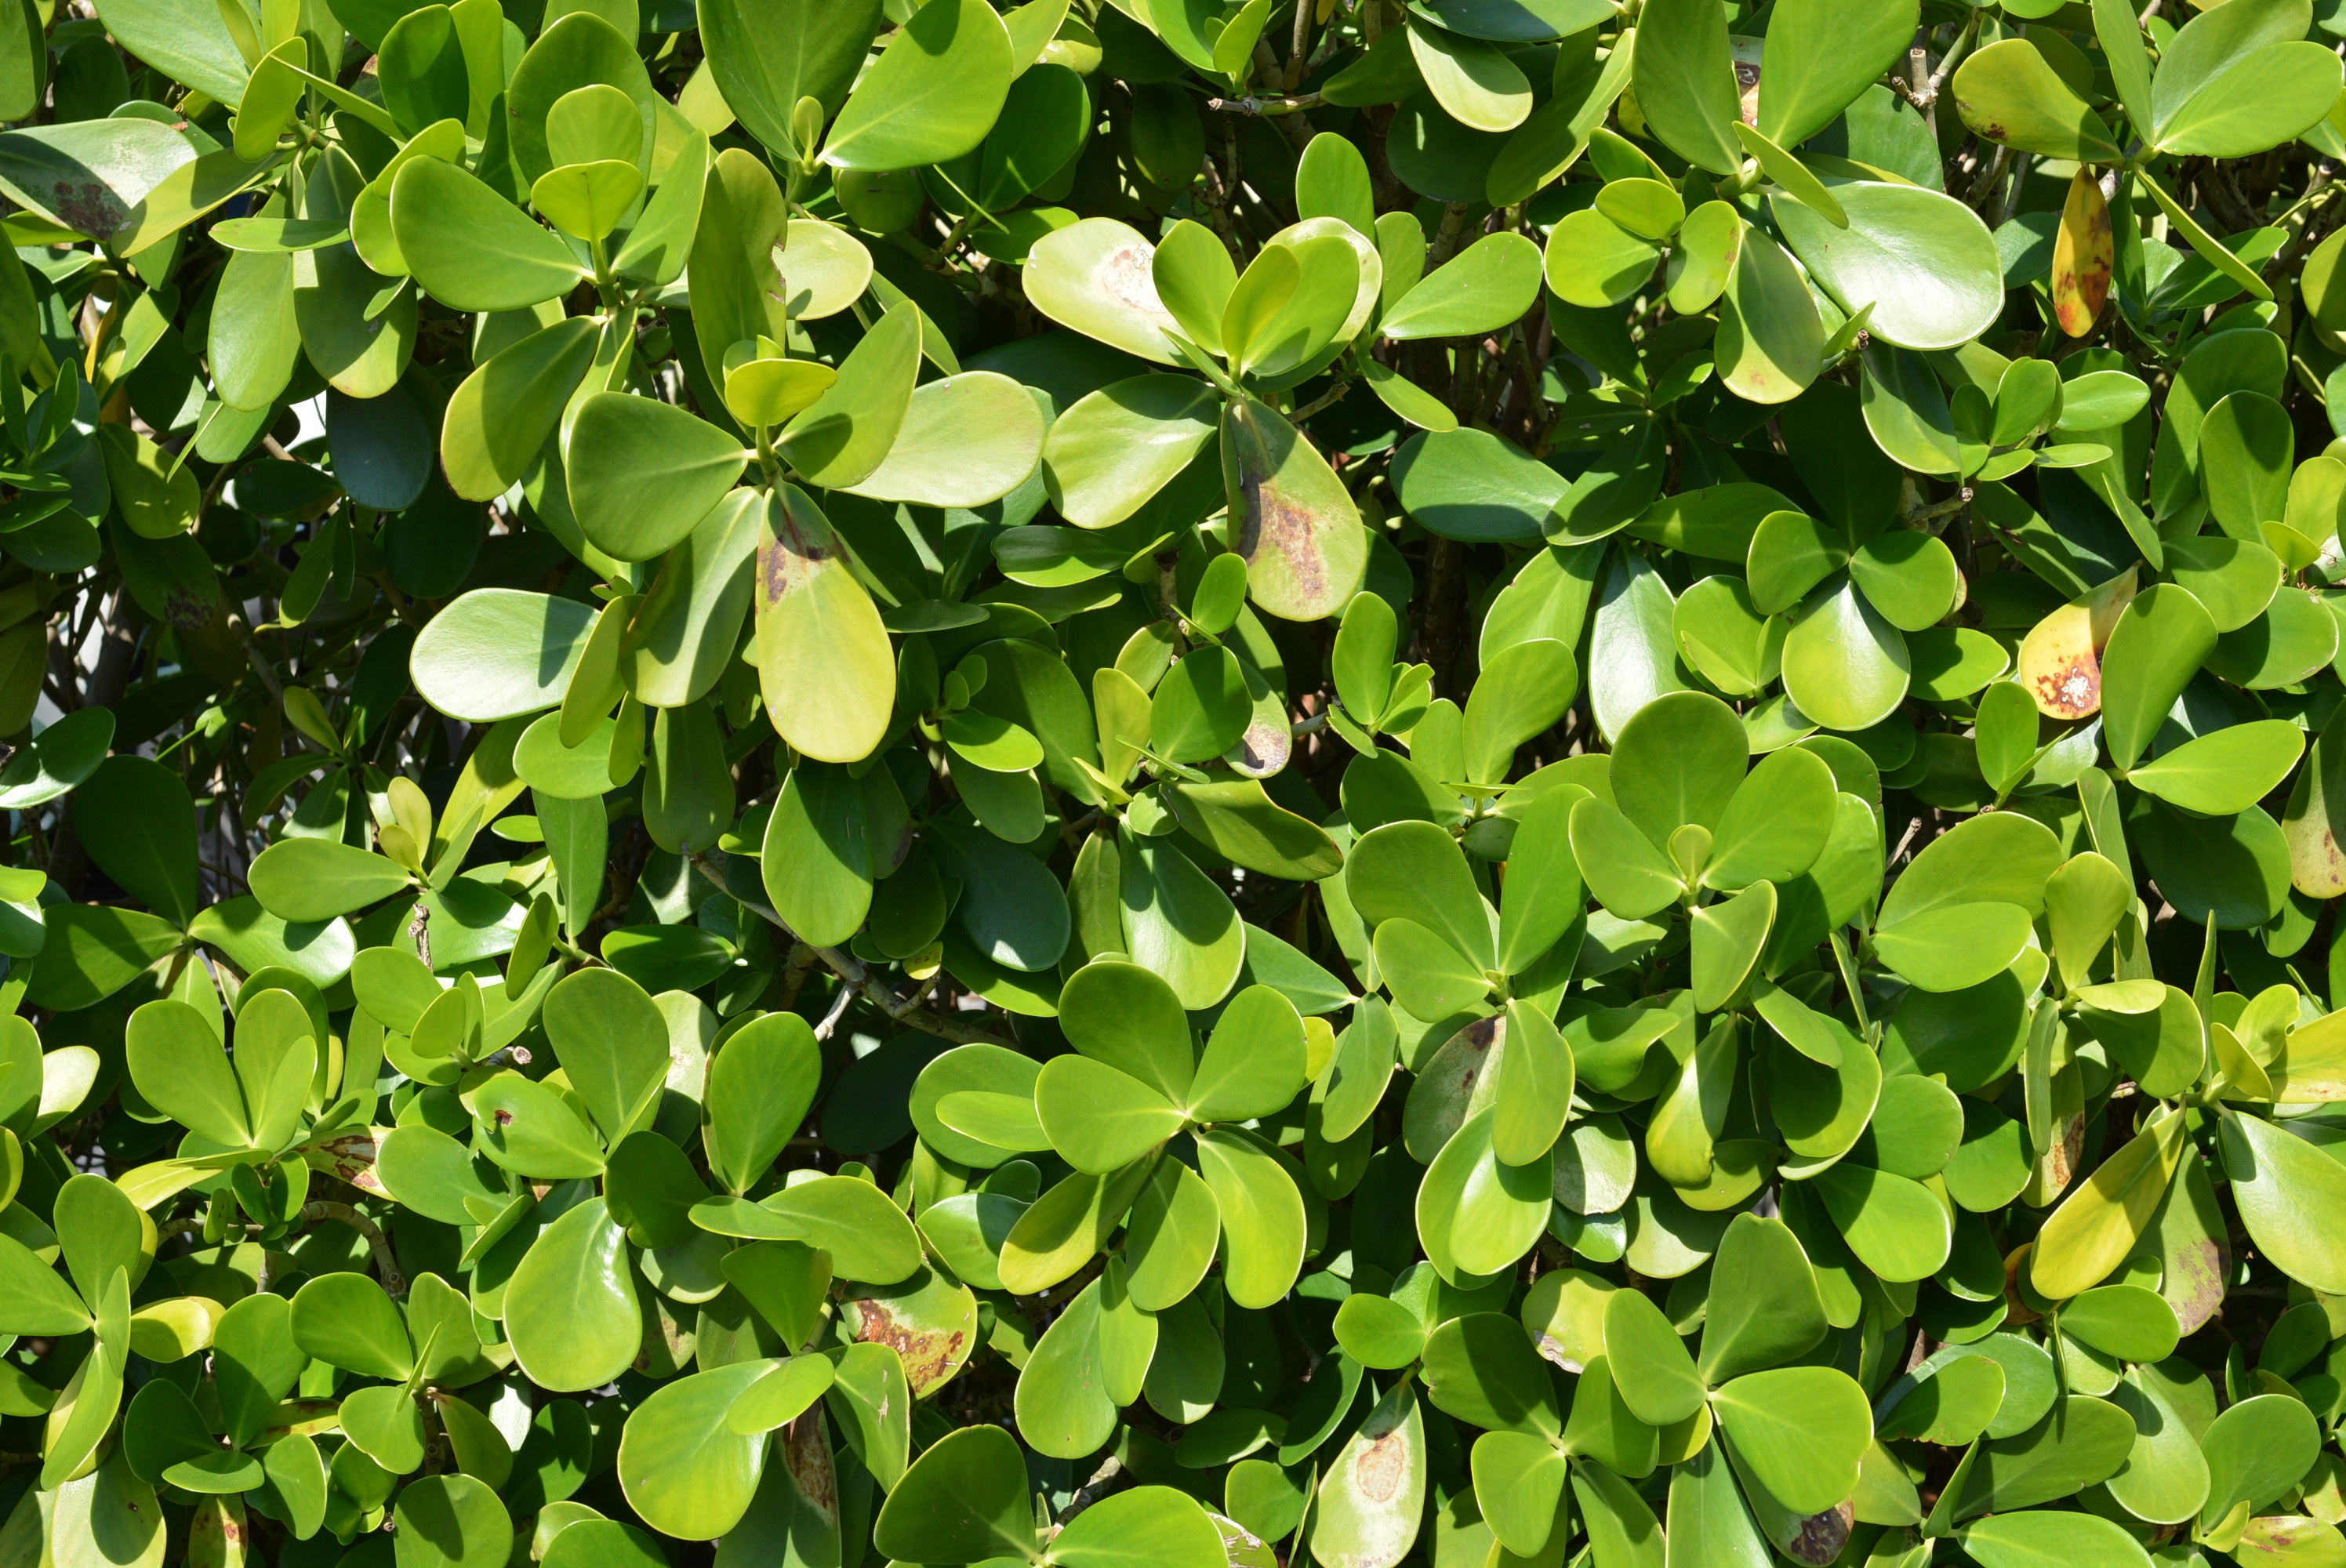
tree, nature, plant, fruit, texture, leaf, flower, foliage, food, green, produce, natural, evergreen, fresh, botany, botanical, greenery, leaves, background, vegetation, shrub, organic, citrus, flowering plant, maidenhair tree, woody plant, land plant